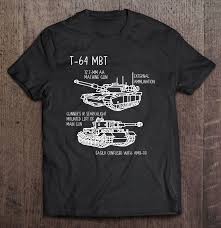
Label: T-64